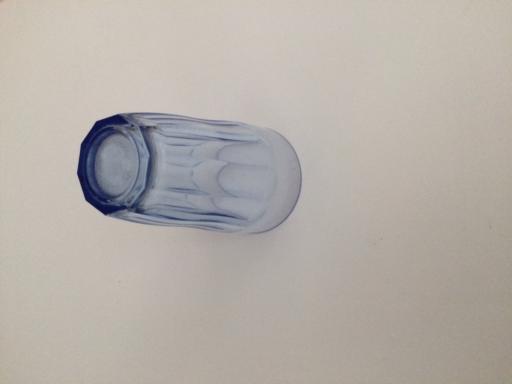
Waste category: glass